Super Catboy

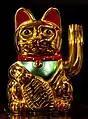
The game's levels feature collectible Maneki-neko fragments.

"Super Catboy" is a platformer which also draws on elements from beat 'em up and run and gun genres. It pays homage to 16 bit titles including "Mega Man X", "Metal Slug" and "Donkey Kong Country". The levels gradually expand in complexity, introducing mechanics such as rope climbing. The levels include collectible food, ammunition, coins and pieces of Maneki-neko statues. Gathering four pieces awards an additional life. The game is short, only a few hours in length.